Robert J. Parks

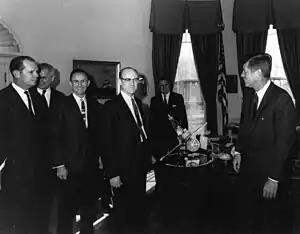
NASA and Mariner program officials, engineers and managers at the White House with President John F. Kennedy (right) in 1963. From left to right: Jack N. James, Bob Parks and William H. Pickering.

During his early years at the JPL, Parks started out as an engineer in the Guidance and Control Section from 1947 to 1950 where he worked with Wernher von Braun in White Sands, New Mexico to develop the guidance systems for the Army's MGM-5 Corporal and MGM-29 Sergeant guided missiles. He then became Section Chief, and from 1956 to 1957 was Division Chief of Research and Development. He was Project Director for the Sergeant missile program from 1957 until June 1960 when the work at JPL was turning from missiles to spacecraft.